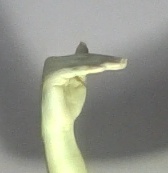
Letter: khaa